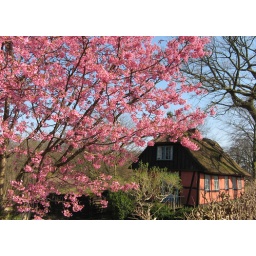
The old house in the forest